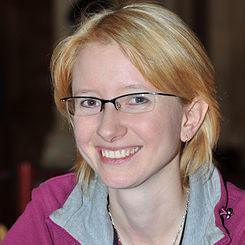
Age: 30